People's New Party

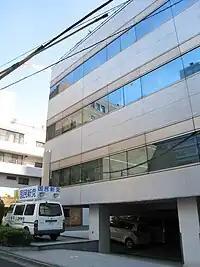
Headquarters of the People's New Party

The People's New Party (国民新党 "Kokumin Shintō", PNP) was a Japanese political party formed on August 17, 2005, in the aftermath of the defeat of Prime Minister Junichiro Koizumi's Japan Post privatisation bills which led to a snap election. On March 21, 2013, party leader Shozaburo Jimi announced that he was disbanding the party.